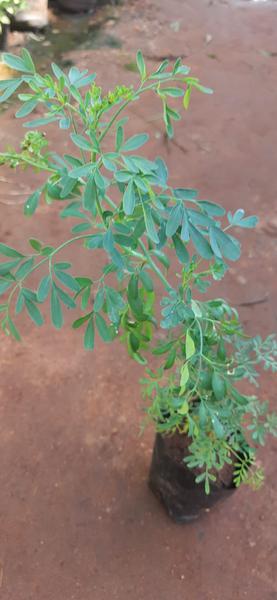
Plant: Nagadali